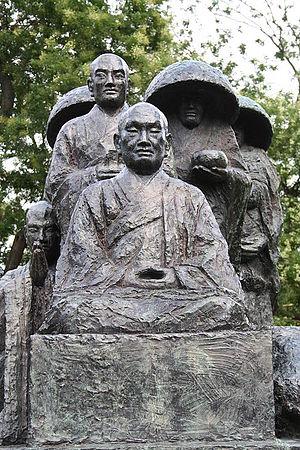
Pèlerins des nuages et de l'eau, bronze, Bois de Vincennes, Paris, France.